Chamois Coloured goat

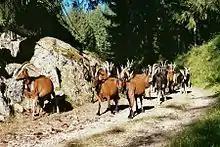
A mixed herd of goats, with Chamois Coloured Goats in the centre, with darker Grisons Striped Goats behind them

In Switzerland the Chamois Coloured Goat is among the principal national goat breeds for which a herd-book is kept by the Schweizerischer Ziegenzuchtverband, the Swiss federation of cantonal goat breeders' associations. In Italy, under the name Camosciata delle Alpi, it is one of the eight autochthonous Italian goat breeds for which a genealogical herd-book is kept by the Associazione Nazionale della Pastorizia, the Italian national association of sheep- and goat-breeders; the Italian herd-book was activated in 1973.